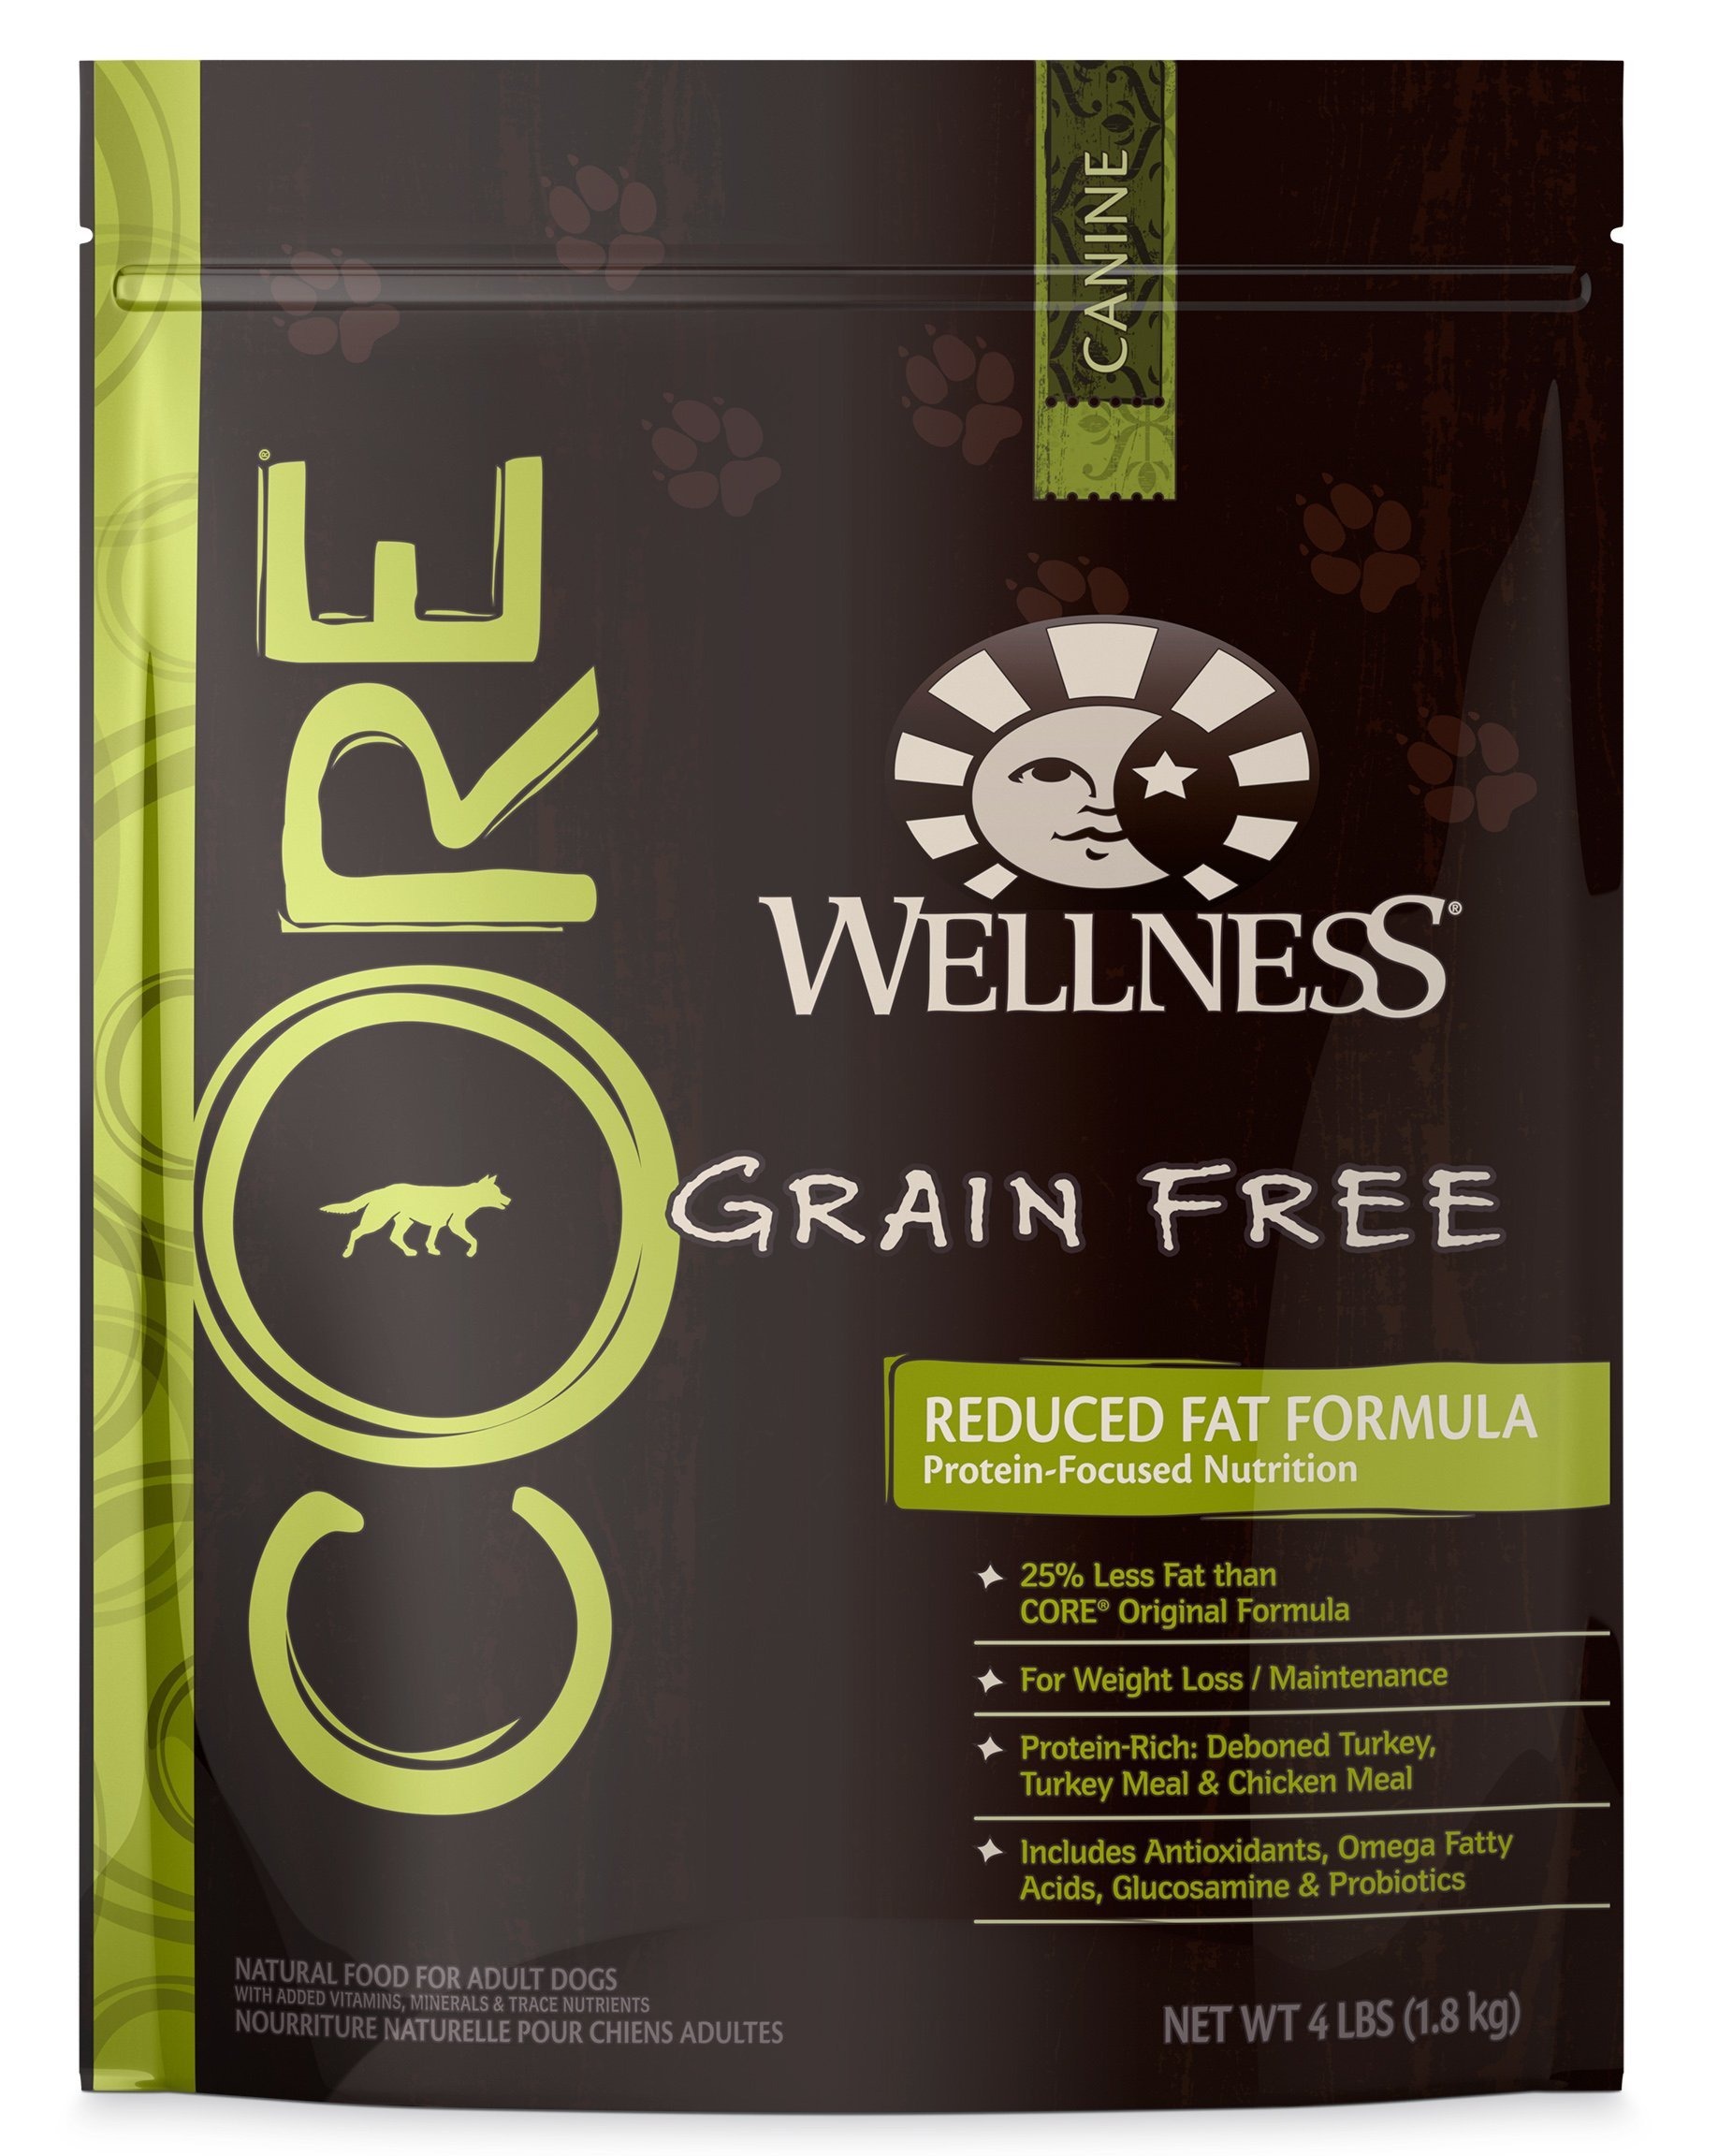
Item Name: Wellness CORE Natural Reduced Fat Grain Free Dry Dog Food, Turkey & Chicken, 4-Pound Bag
Bullet Point 1: GRAIN FREE: grain free, complete and balanced everyday nutrition to support your dog's healthy weight
Bullet Point 2: REDUCED FAT FORMULA: Naturally grain free, protein rich, lower fat recipe using real turkey, chicken & salmon oil to support your dog's healthy weight management
Bullet Point 3: ALL NATURAL: Contains only premium, all natural ingredients with no wheat, corn, soy, meat by-products, or artificial colors, flavors and preservatives
Bullet Point 4: MADE IN USA: Backed by the Wellness Guarantee and proudly made only in the USA
Bullet Point 5: COMPLEMENT this dry food with Wellness CORE Natural Grain Free Wet Dog Food
Value: 64.0
Unit: Ounce

Price: 20.98